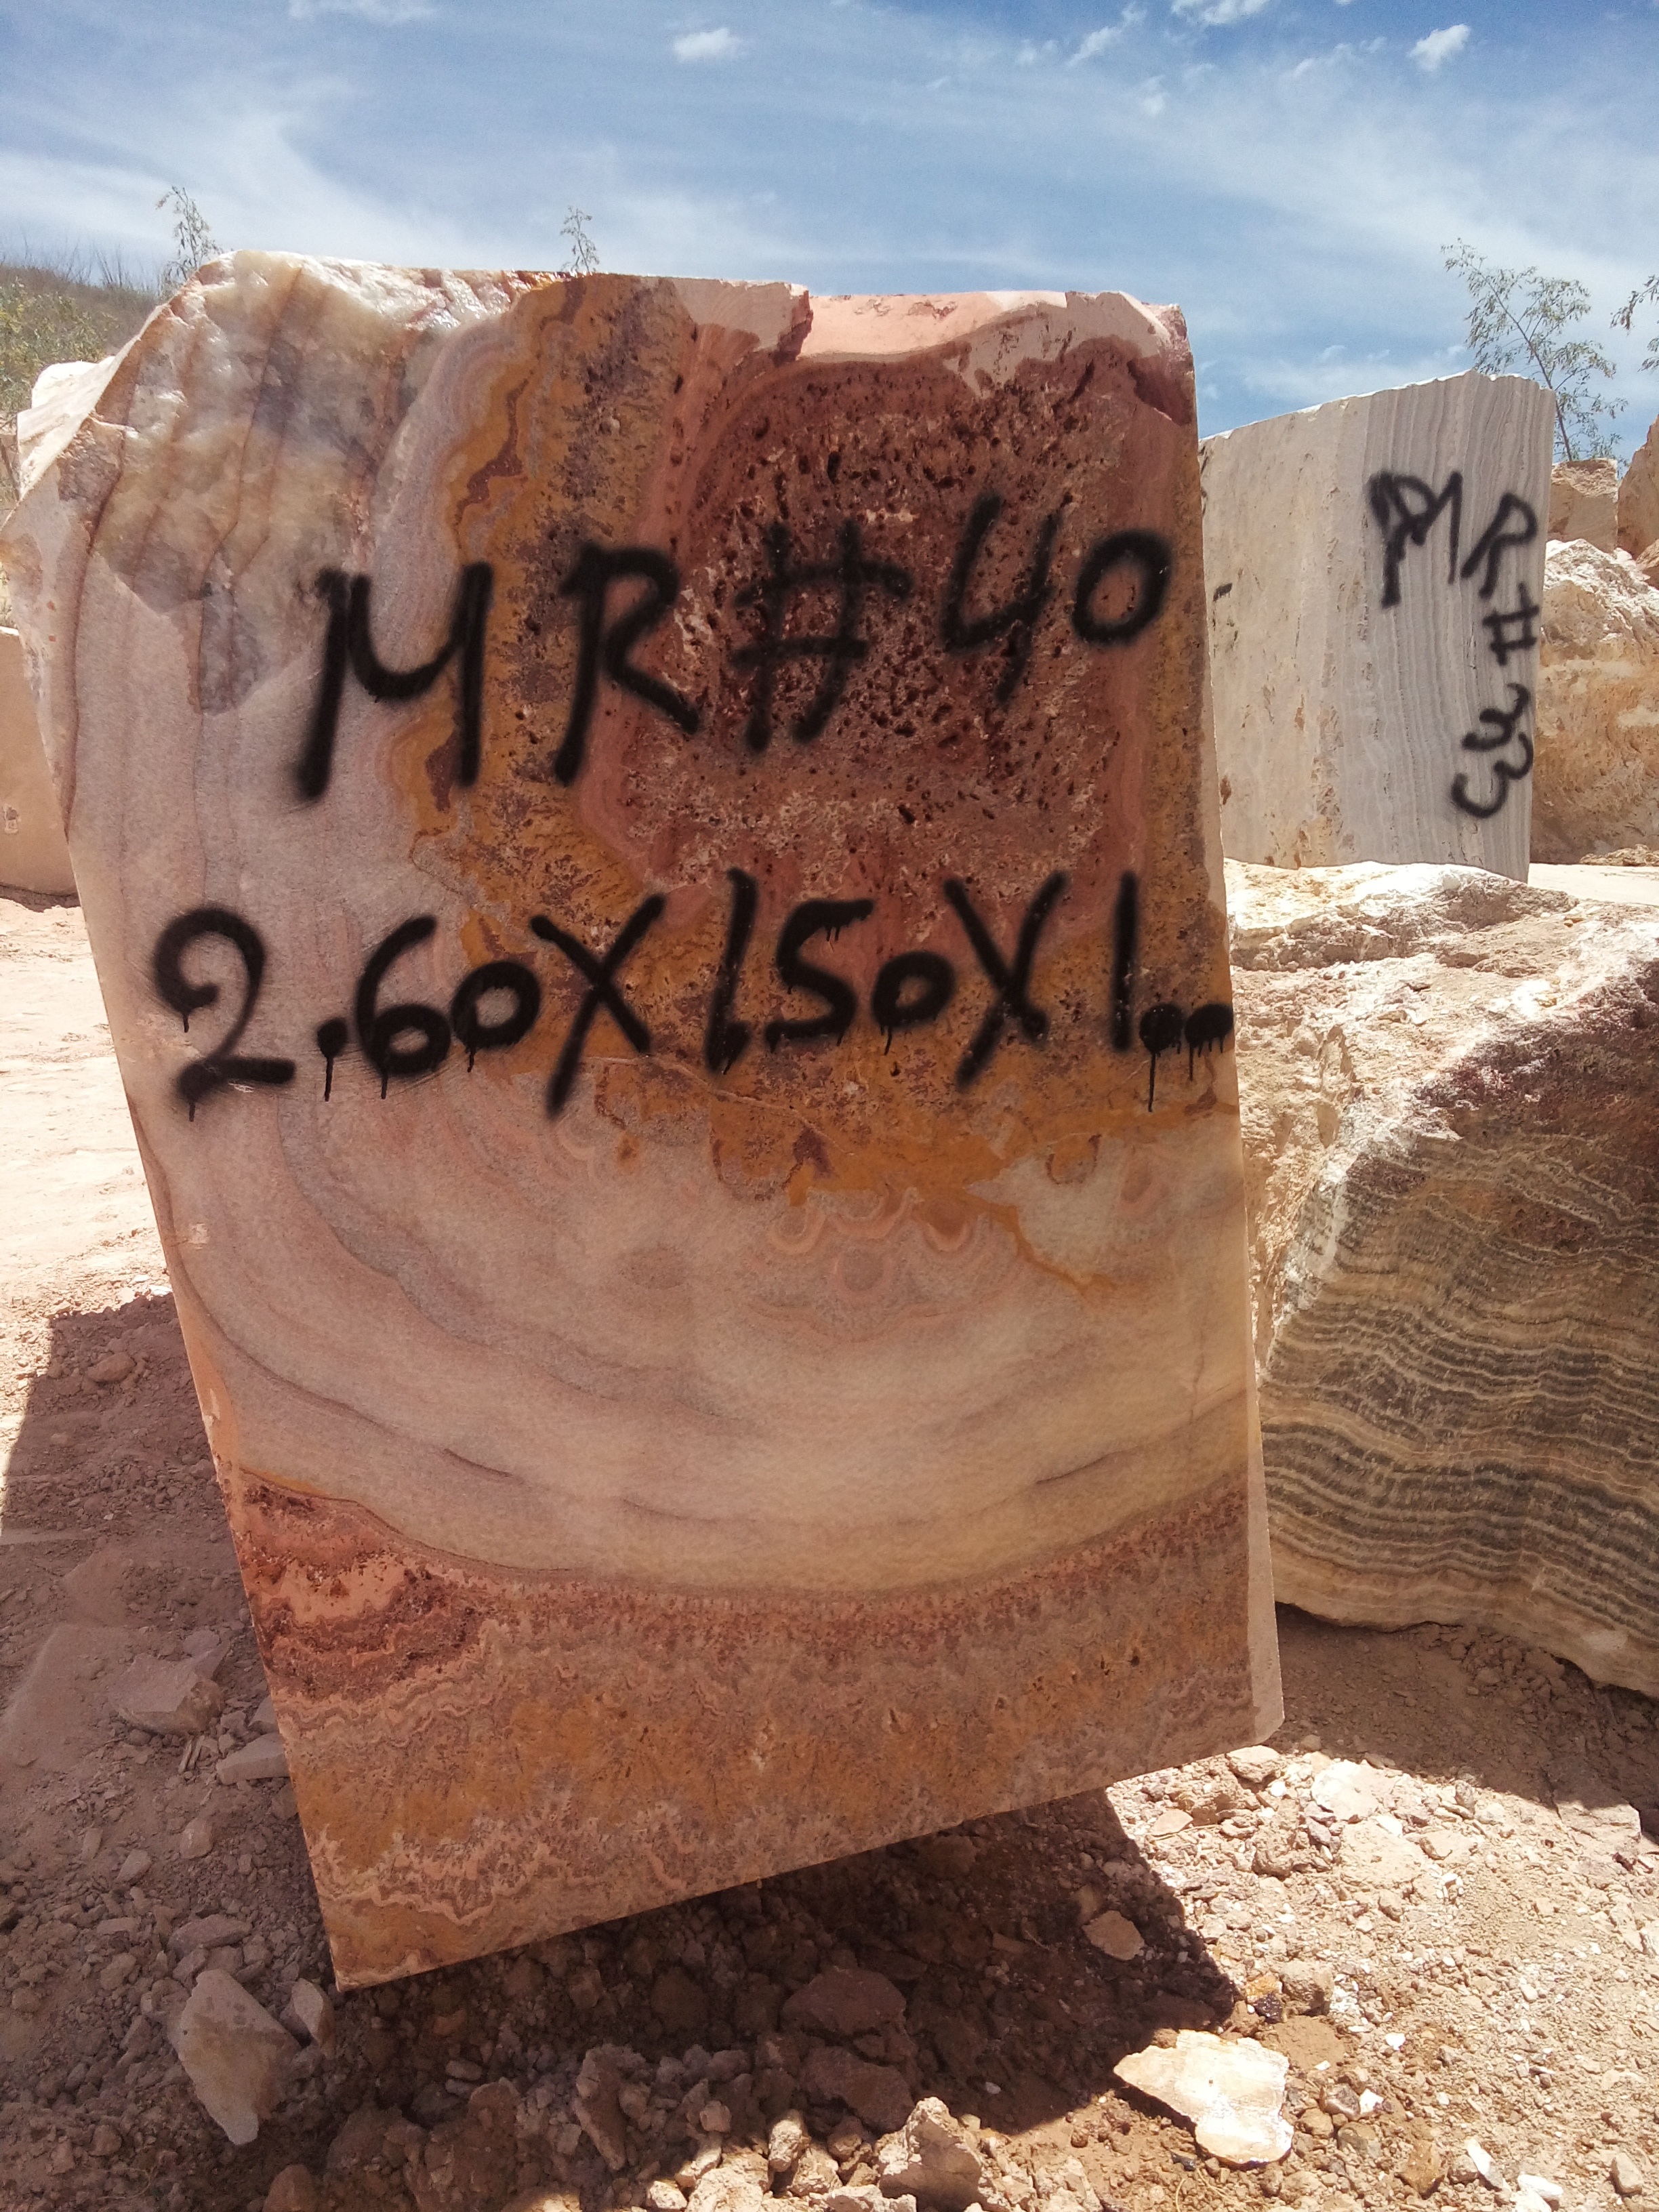
sand, rock, wall, soil, material, sculpture, art, geology, monolith, stele, ancient history